Loved Up

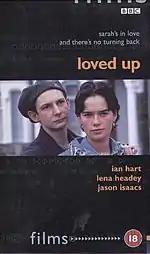
Cover of 1999 BBC VHS release of the play

Loved Up is a BBC drama, first shown on TV on 23 September 1995 on the BBC 2 Originally this was a school information film for teenagers to show the risks of taking ecstasy, first shown to schoolchildren in the UK in 1992 and part of the "Love Bites" series. The film was directed by Peter Cattaneo, and starred Lena Headey, Ian Hart and Charlie Creed-Miles, plus appearances by Jason Isaacs and Danny Dyer. The drama is notable for being the first collaboration between BBC Drama Screen Two (BBC Two) and "Scene" (BBC Education) with series associate producer Andy Rowley. "Loved Up" won a BAFTA award as Best Children's Drama in 1996.